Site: brandenburg
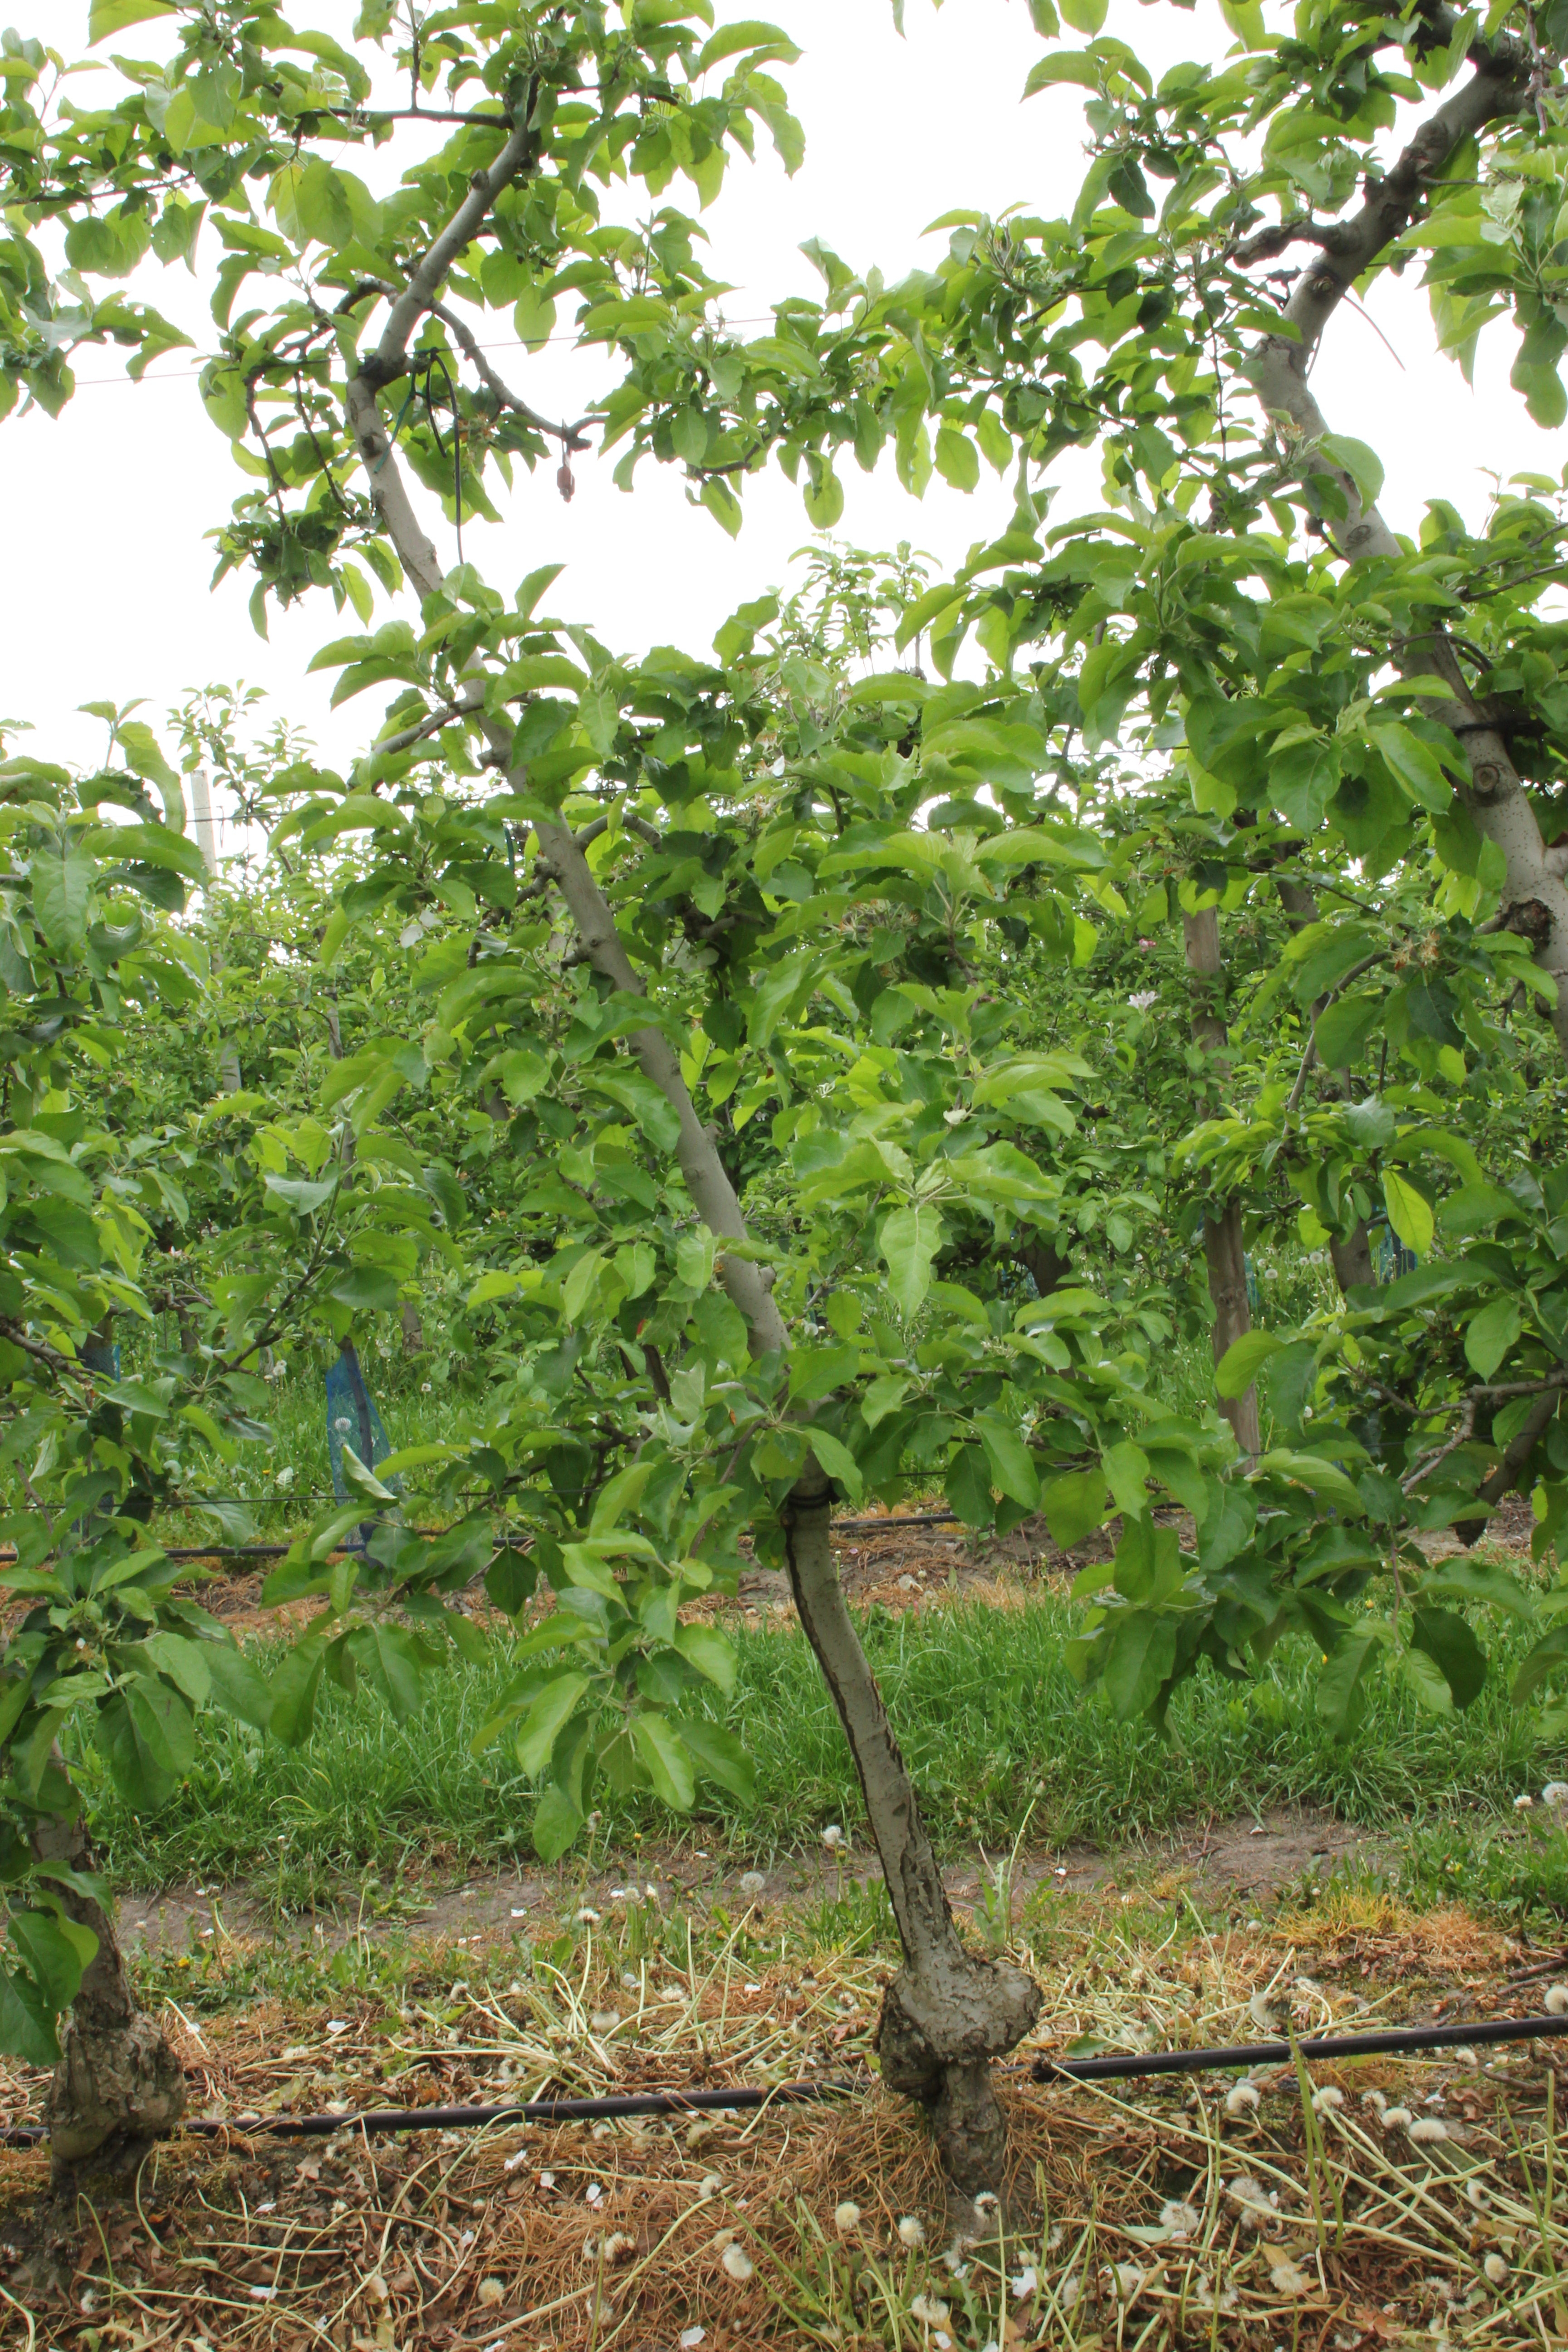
Growth stage (BBCH 67): Flowering